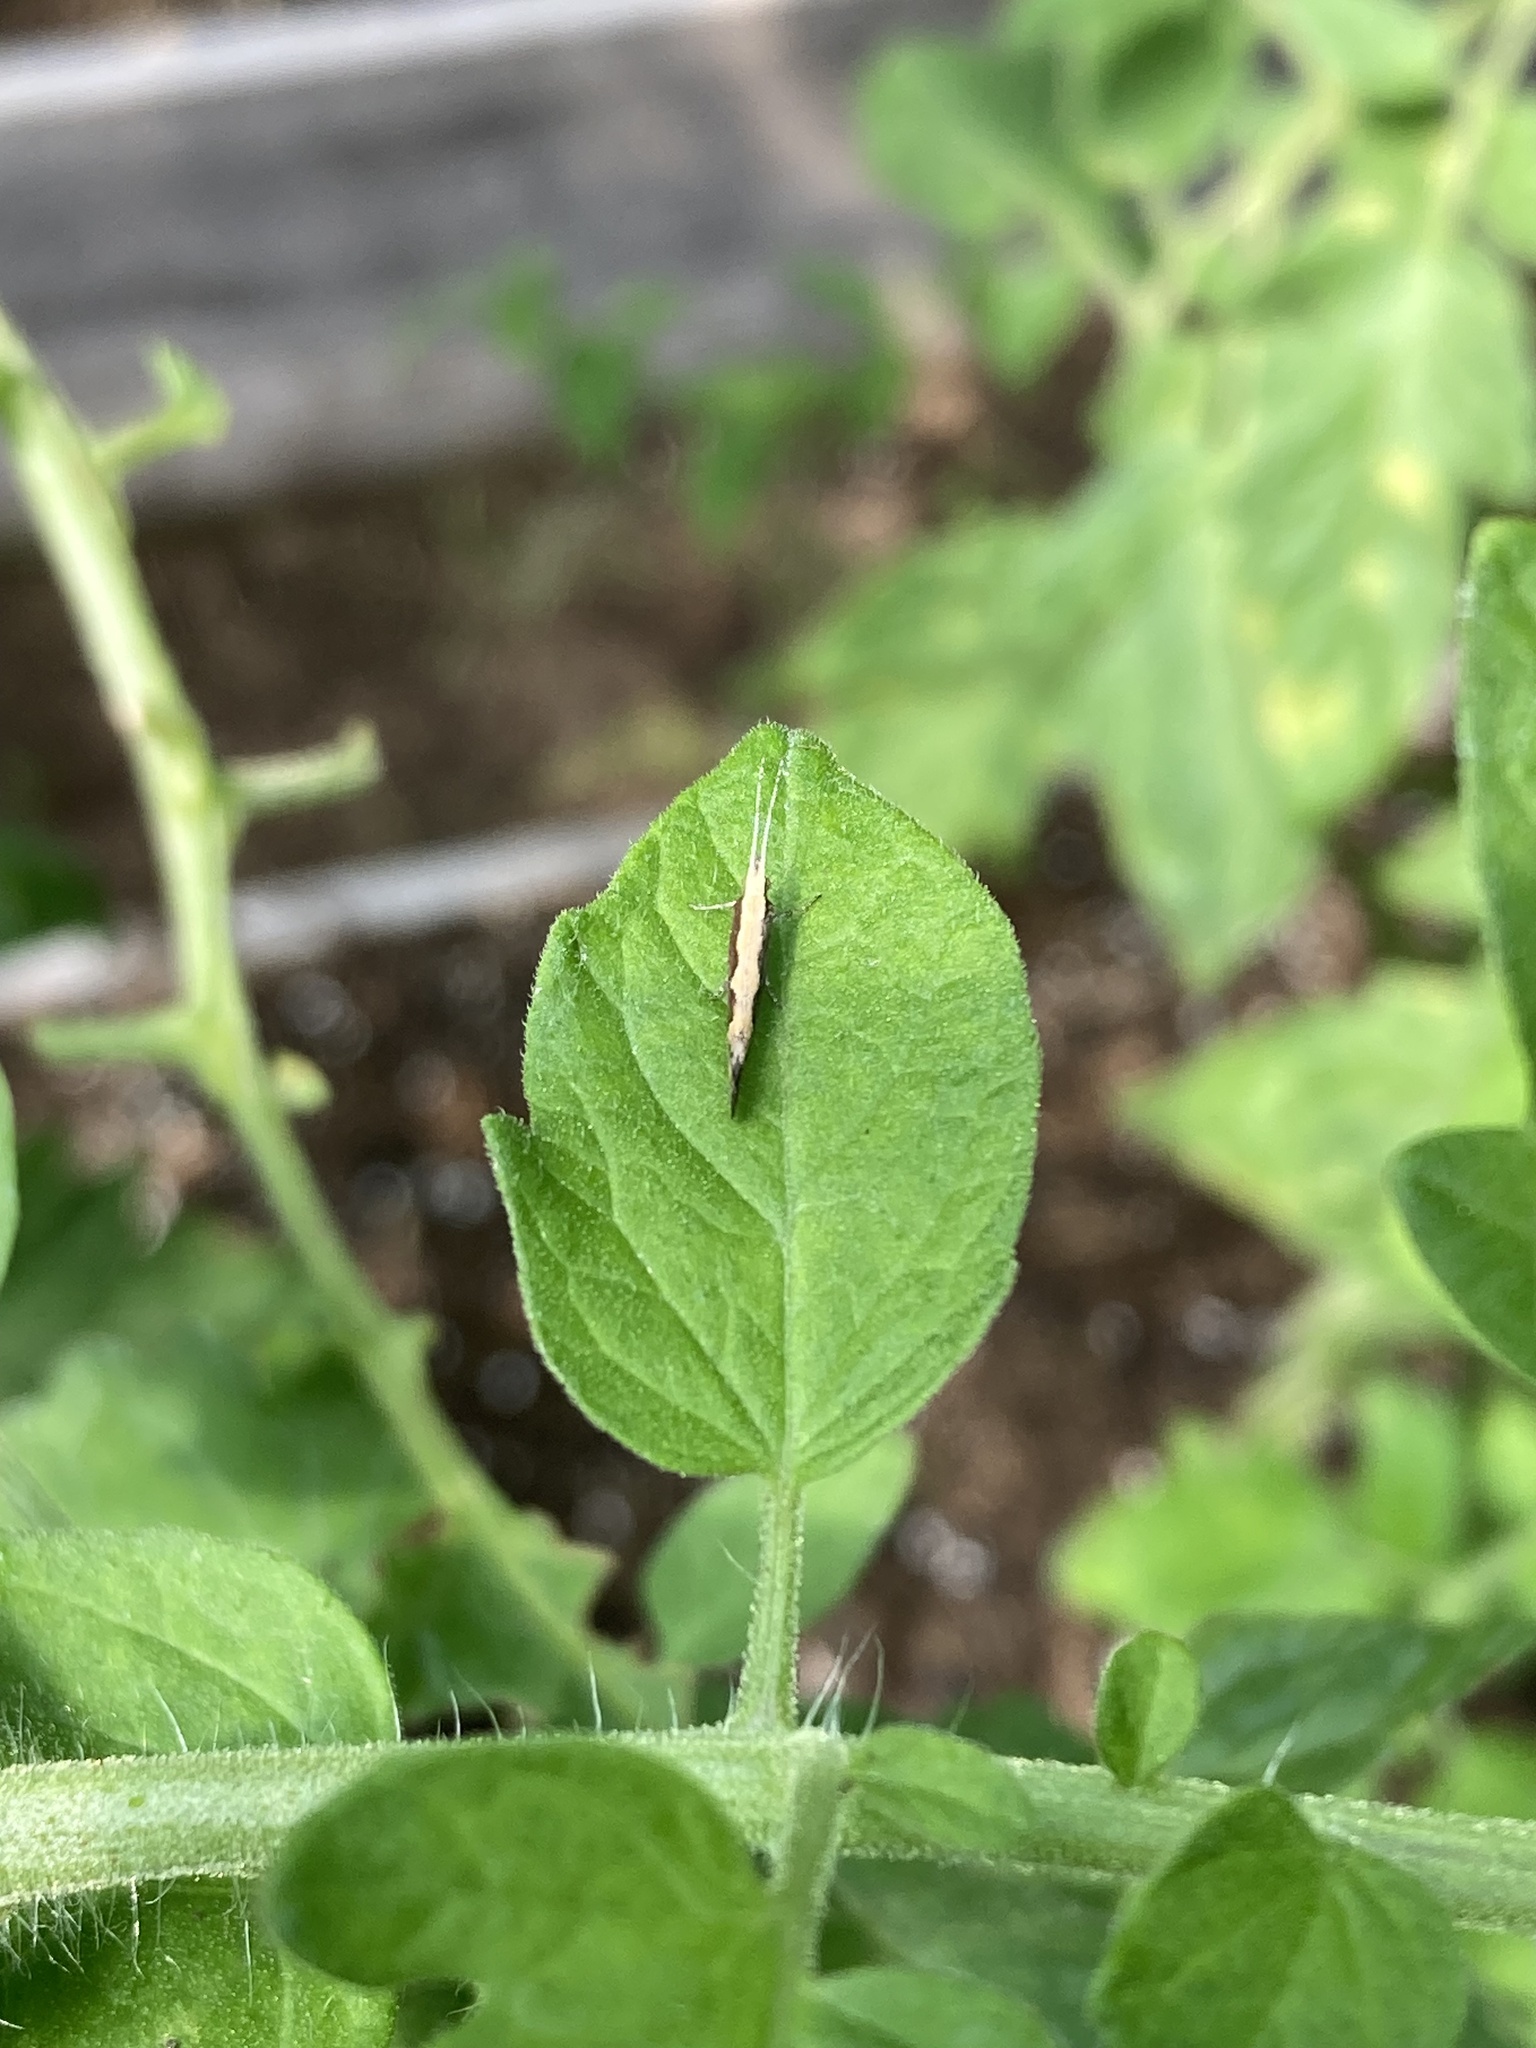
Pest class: diamondback_moth